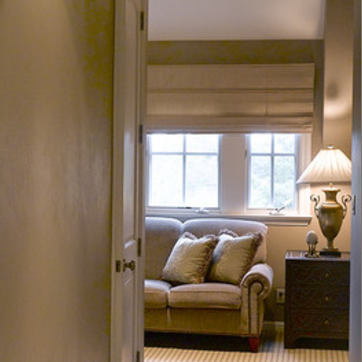
Material: glass